Polio vaccine

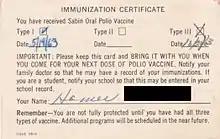
Sabin immunization certificate

During the race to develop an oral polio vaccine, several large-scale human trials were undertaken. By 1958, the National Institutes of Health had determined that OPV produced using the Sabin strains was the safest. Between 1957 and 1960, however, Hilary Koprowski continued to administer his vaccine around the world. In Africa, the vaccines were administered to roughly one million people in the Belgian territories (now the Democratic Republic of the Congo, Rwanda, and Burundi). The results of these human trials have been controversial, and unfounded accusations in the 1990s arose that the vaccine had created the conditions necessary for transmission of simian immunodeficiency virus from chimpanzees to humans, causing HIV/AIDS. These hypotheses, however, have been conclusively refuted. By 2004, cases of poliomyelitis in Africa had been reduced to just a small number of isolated regions in the western portion of the continent, with sporadic cases elsewhere. Recent local opposition to vaccination campaigns has evolved due to lack of adequate information, often relating to fears that the vaccine might induce sterility. The disease has since resurged in Nigeria and several other African nations without necessary information, which epidemiologists believe is due to refusals by certain local populations to allow their children to receive the polio vaccine.